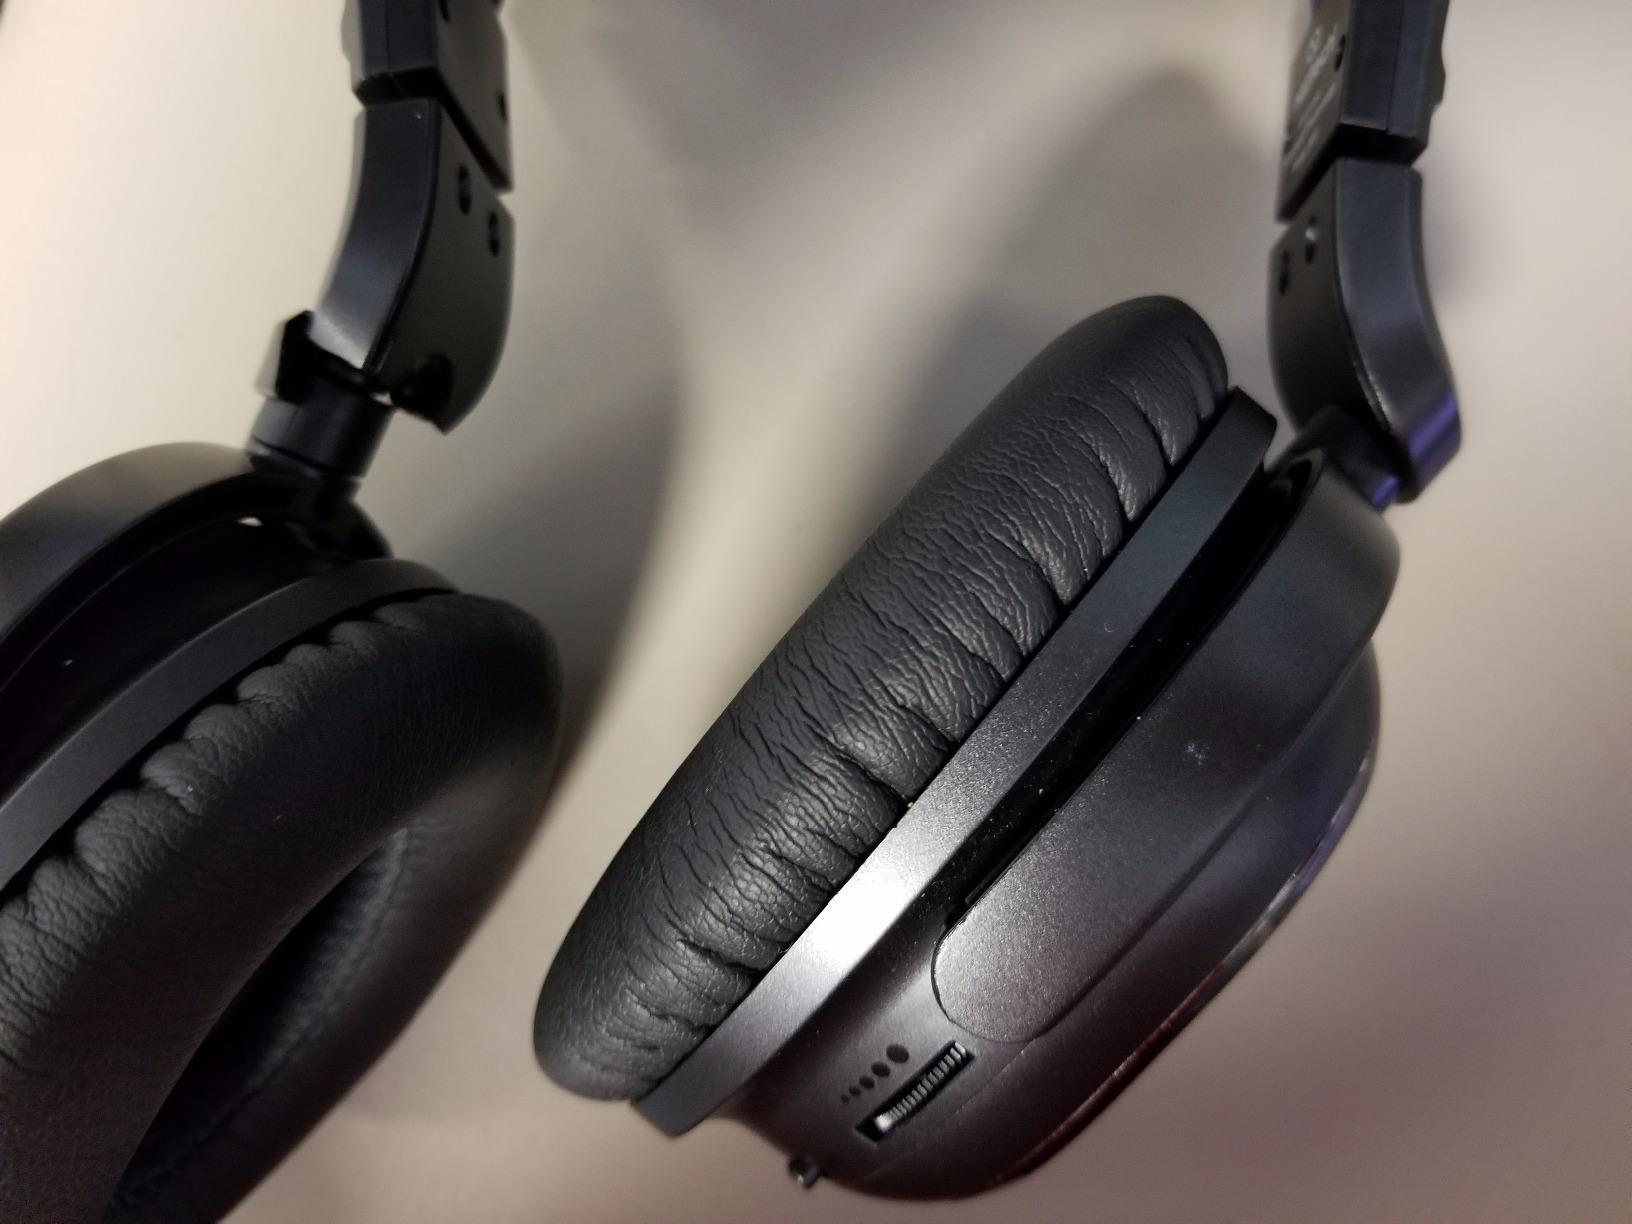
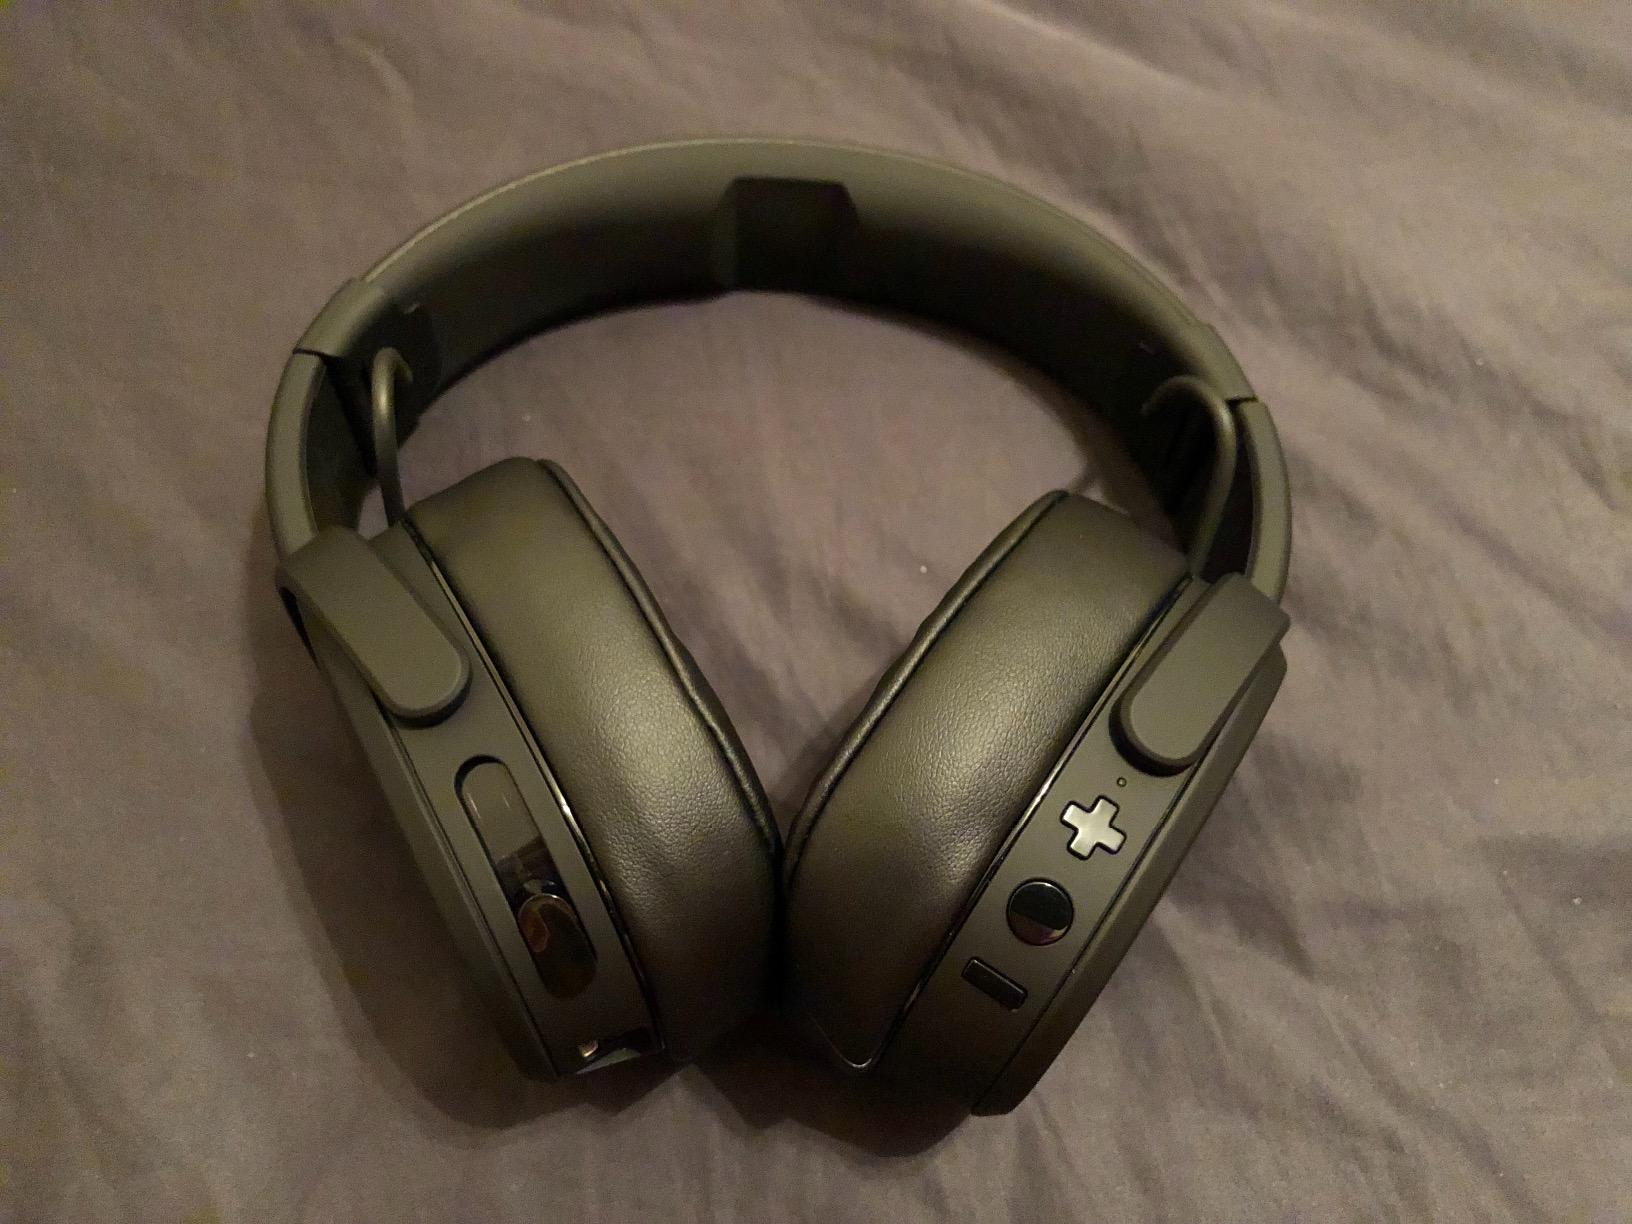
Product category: headphones
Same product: no